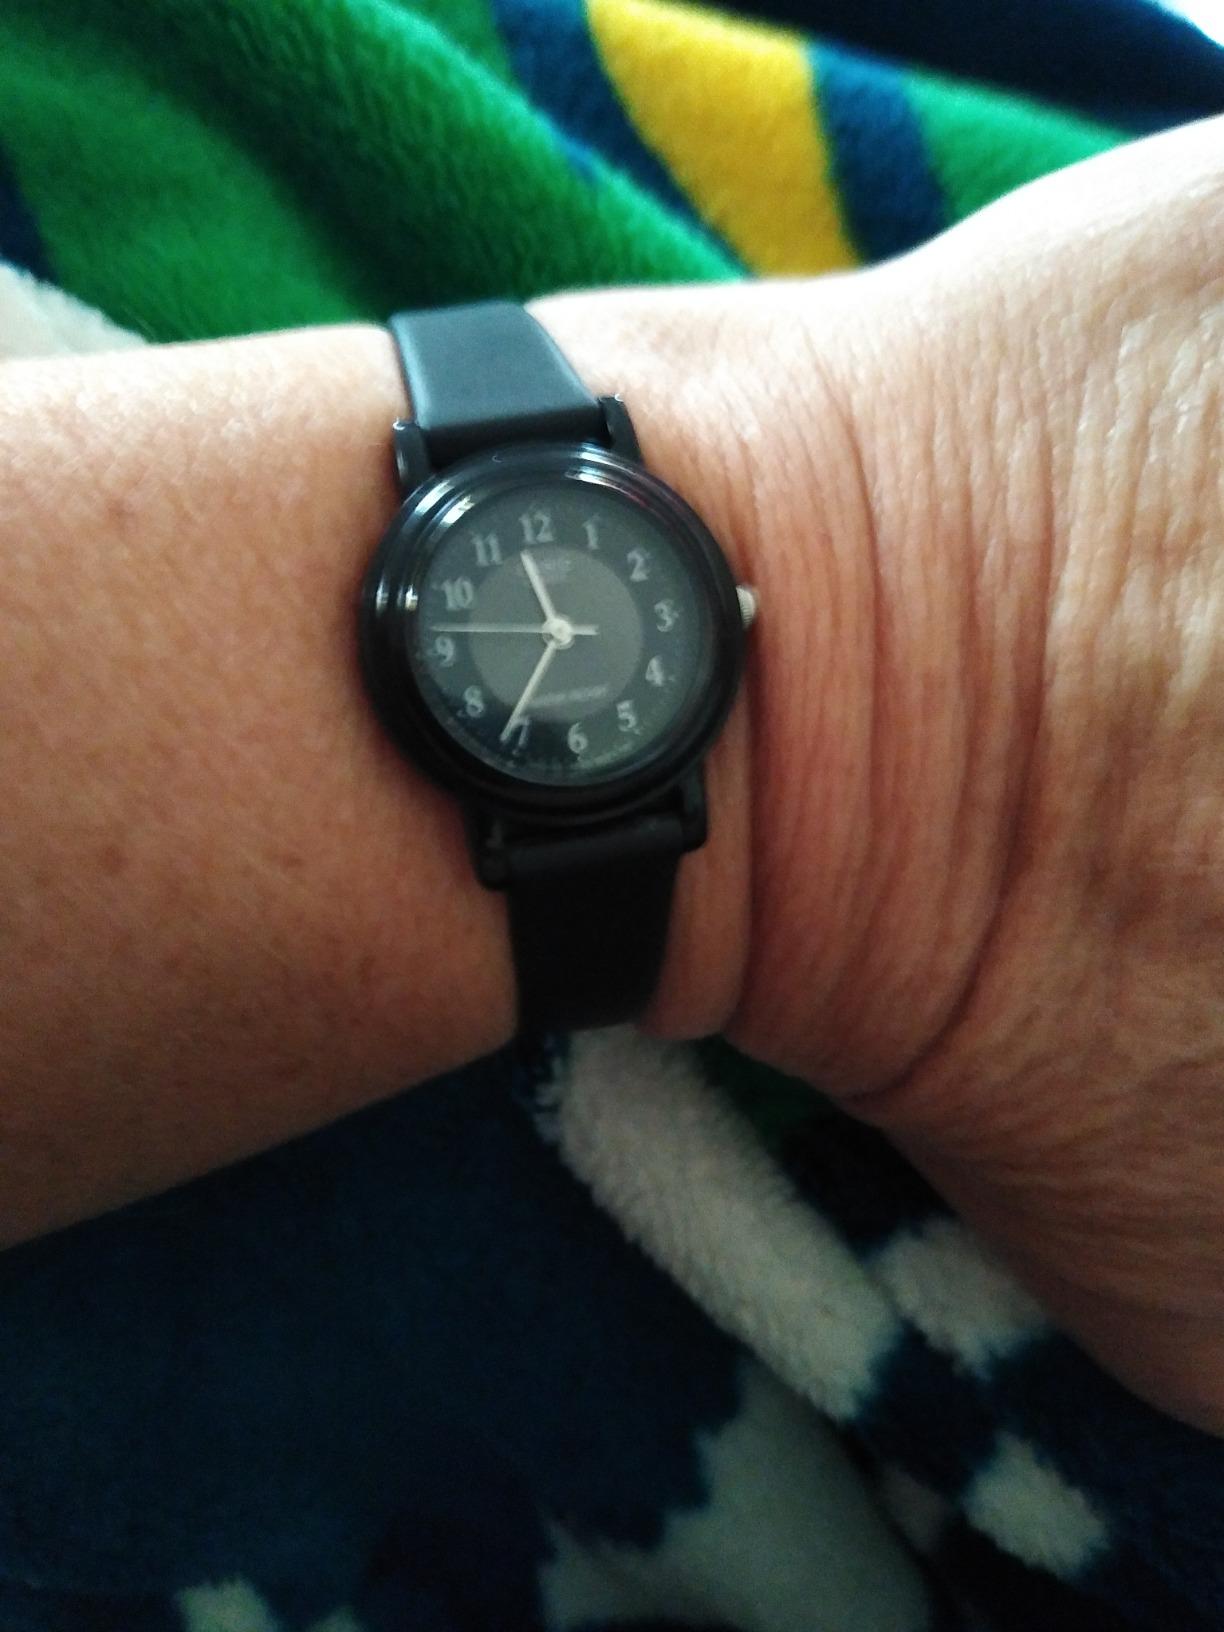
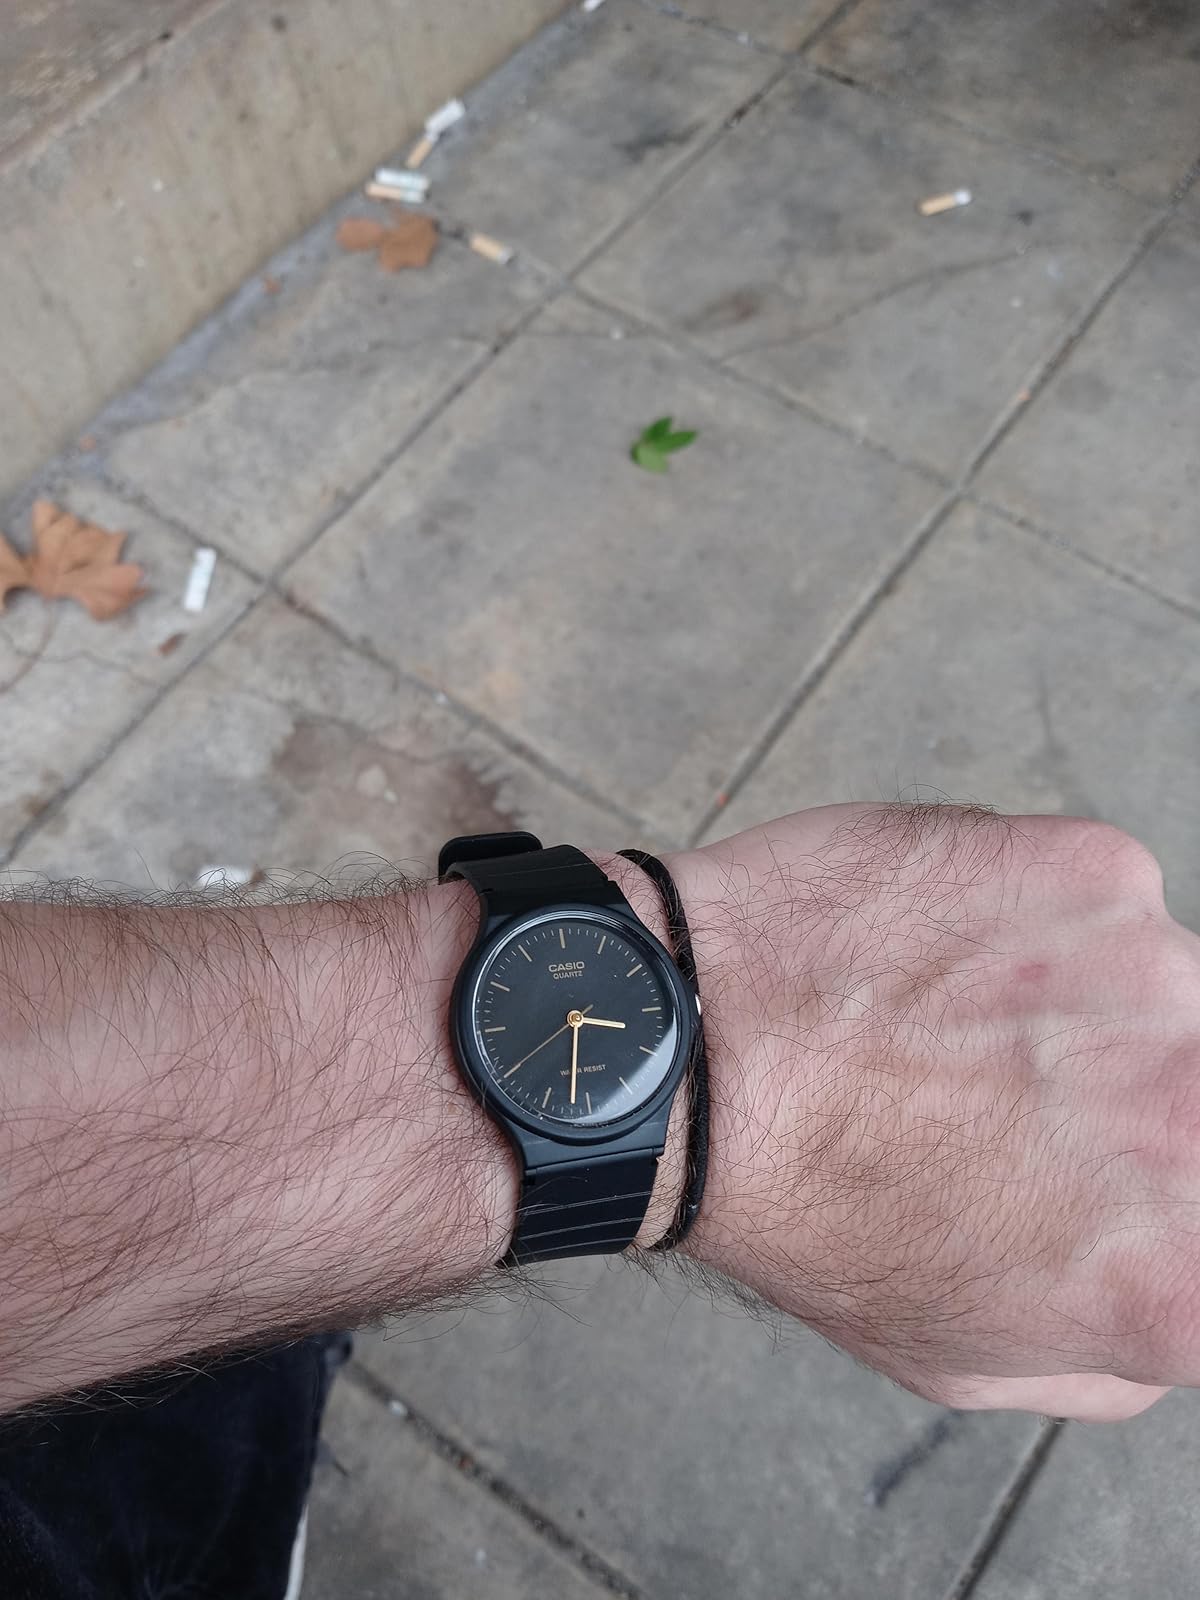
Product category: accessories_watch
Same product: no